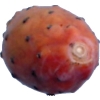
Label: cactus_fruit_red